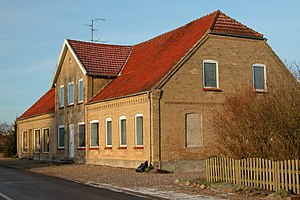
Øster Sottrup / Sottrup Andelsmejeri
Den tidligere Brugs fra 1937 til 1972, nu privatbeboelse
Øster Sottrup er en landsby i Sønderjylland med ca. 100 indbyggere, beliggende på Sundeved øst for Vester Sottrup og 8 kilometer nordvest for Sønderborg. Landsbyen ligger på halvøen Sundeved og tilhører Sønderborg Kommune og Region Syddanmark. I peroden 1970 til 2006 var landsbyen en del af Sundeved Kommune.